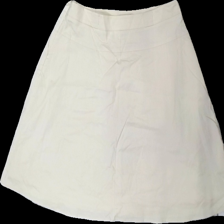
View: back
Type: Skirt
Category: Ladies
Brand: Esprit
Colors: Beige
Material: 55% cotton 45% polyester
Cut: Cropped
Size: 40
Season: All
Price range: 50-100
Recommended usage: Reuse